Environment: real
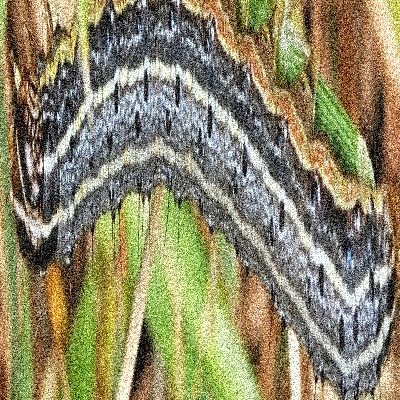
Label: fall_armyworm